San José de Gracia, Aguascalientes

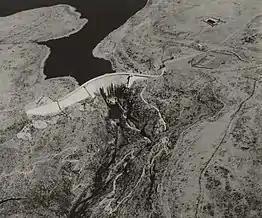
President Calles Dam circa 1935

The origins of San José de Gracia go back to the time of the congregation of indigenous Chichimecas who worked in the "hacienda de garabato" but when dying their last benefit was that they could settle in the foothills of the Sierra Fría, in a place that over time would be called "de Martha" ", this between the years 1673 and 1675. In 1928, due to the construction of the President Calles Dam, the municipal seat was suppressed, being decreed again in 1934 and confirmed as a municipality in 1953.